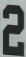
Number: 2